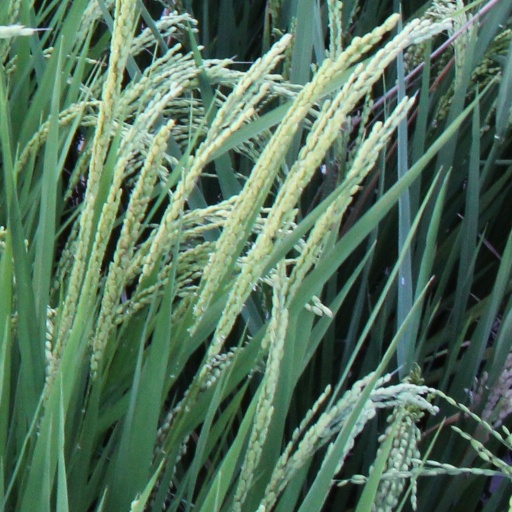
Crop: rice